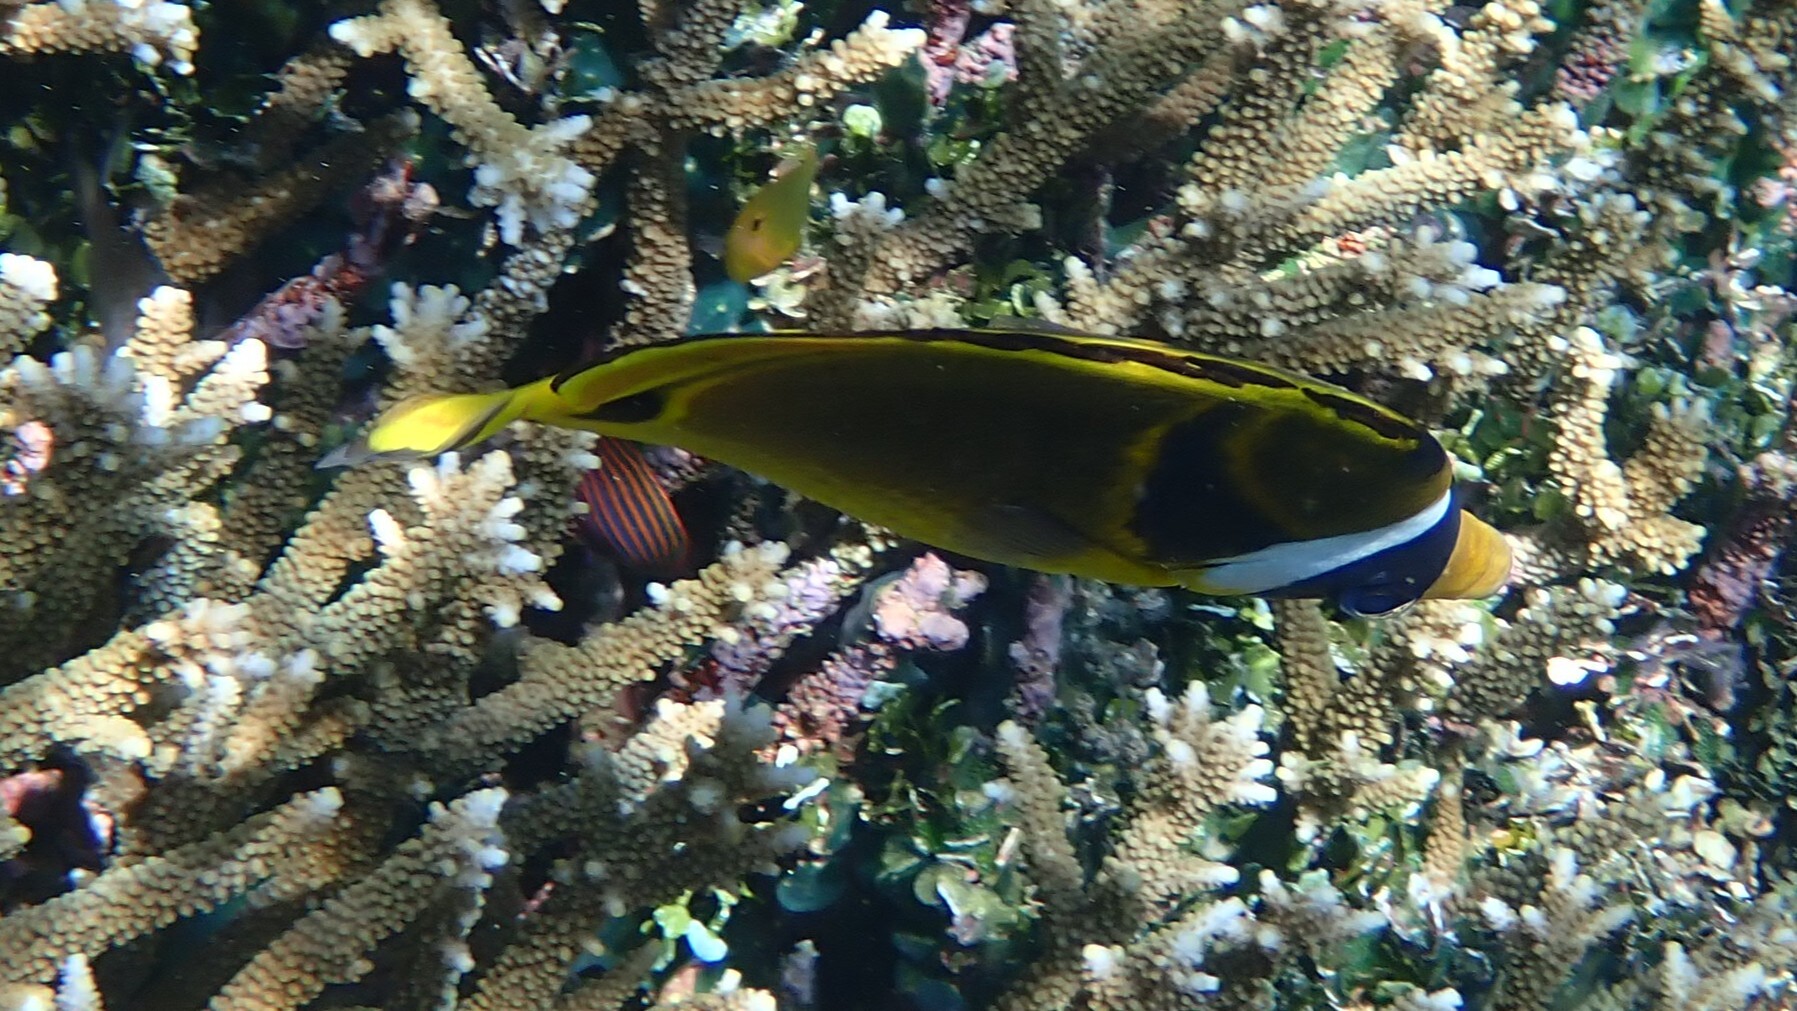
Chaetodon lunula (Raccoon Butterflyfish)